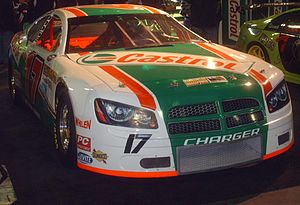
Castrol / Sponsorater / Motorsport
En Castrol sponsoreret NASCAR Dodge Charger
Castrol er en britisk virksomhed og mærke af smøremidler til industri og automobiler. Mærket har en stor række olie, fedtstoffer og andre smøremidler til de fleste smøreformål. Castrol er et datterselskab til BP med selvstændig identitet.